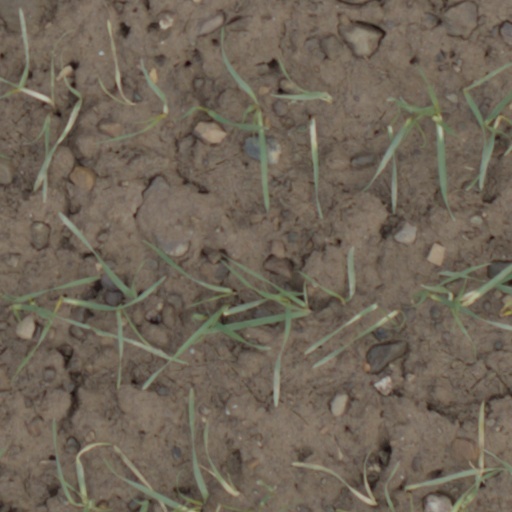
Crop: wheat